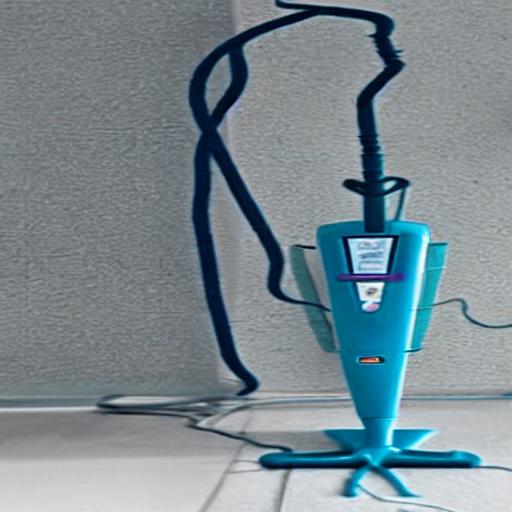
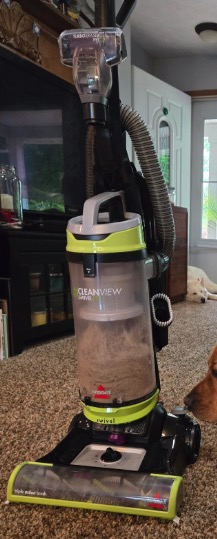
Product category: items_vacuum
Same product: no